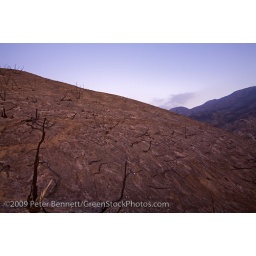
Scorched earth and burnt trees along Big Tujunga Canyon road from Station fire in September, 2009